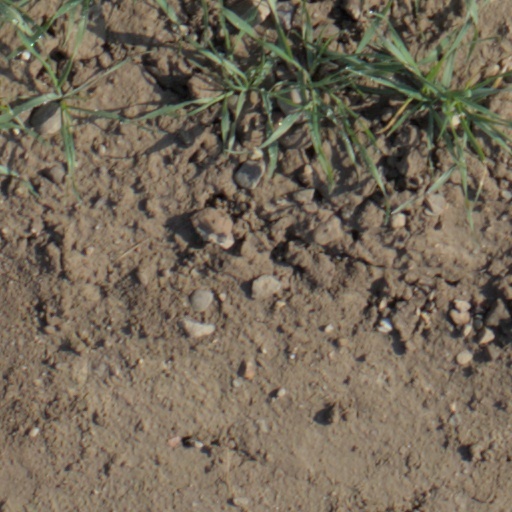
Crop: wheat